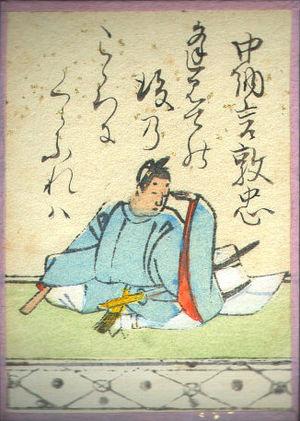
Cette page dresse une liste de personnalités nées au cours de l'année 906 :
Fujiwara no Atsutada né en 906, mort le 18 avril 943 est un homme de cour japonais de l'époque de Heian, réputé pour ses talents de musicien et de poète de waka. Il fait partie de la liste des trente-six grands poètes et un de ses poèmes est inclus dans l'anthologie bien connue Hyakunin Isshu. Il est aussi connu sous les noms 本院中納言 Hon'in Chūnagon et 琵琶中納言Biwa Chūnagon.